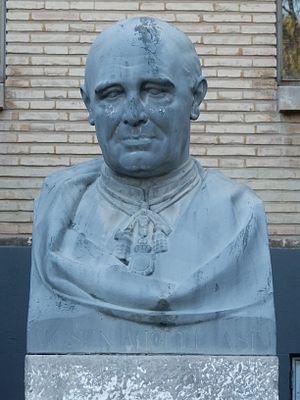
Miguel Asín Palacios, né le 5 juillet 1871 à Saragosse et mort le 12 août 1944 à Saint-Sébastien, est un écrivain espagnol, islamologue et prêtre catholique.